Edmondson Hall

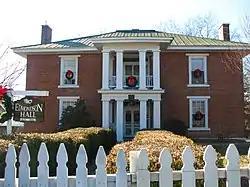

Edmondson Hall was built in 1856 just outside Meadowview, this brick, Greek Revival house has withstood time very well. William Campbell Edmondson, an early pioneer and merchant, built the house, and the original parcel included in the fertile valley. On June 11, 1998, the house was listed on the National Register of Historic Places.